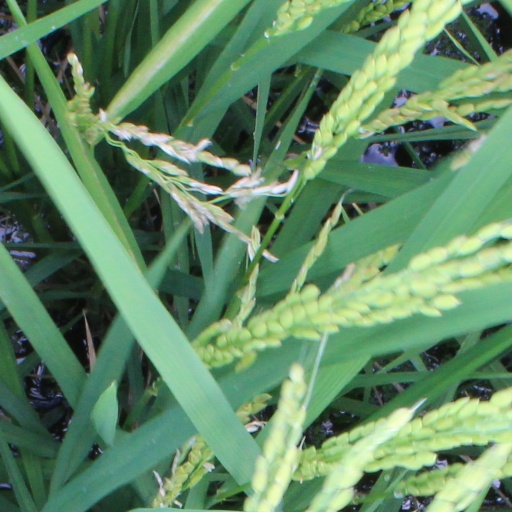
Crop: rice